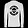
Label: Pullover